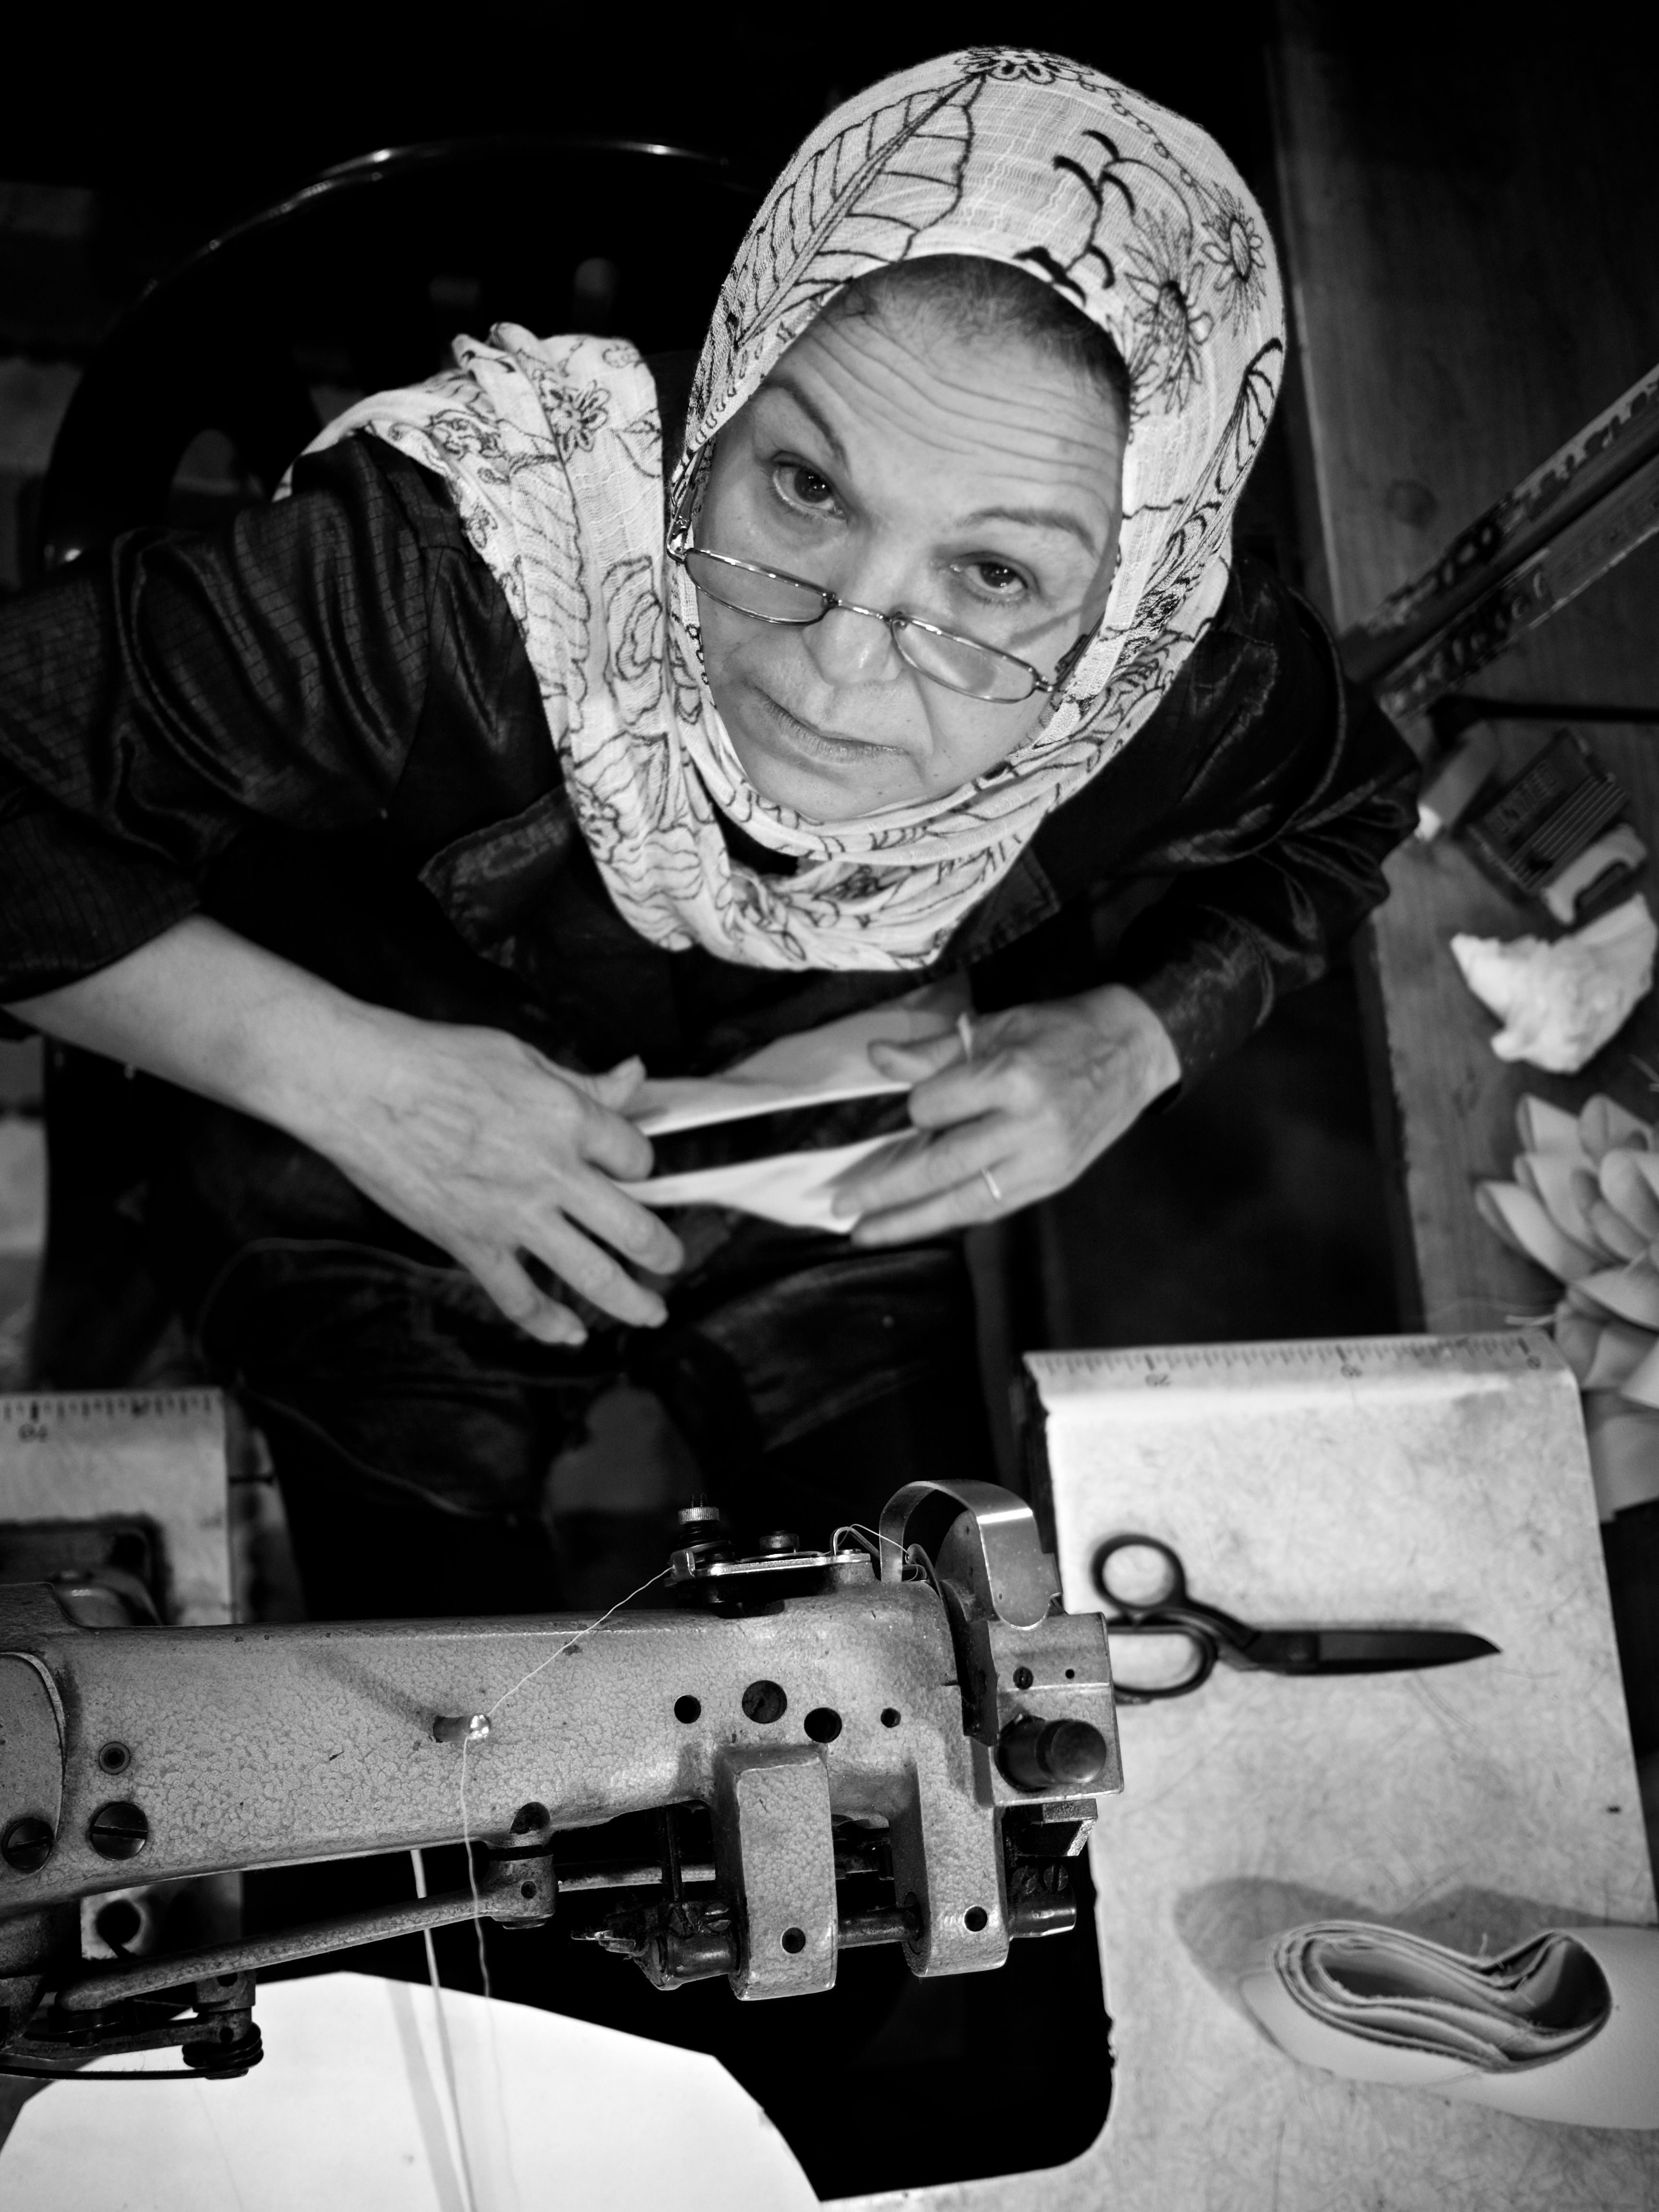
person, music, black and white, white, street, photography, ebook, training, musician, black, monochrome, streetphotography, flickr, thomas, video, olympus, photograph, omd, fuji, guitarist, leica, monochrom, leuthard, hcb, thomasleuthard, monochrome photography, film noir